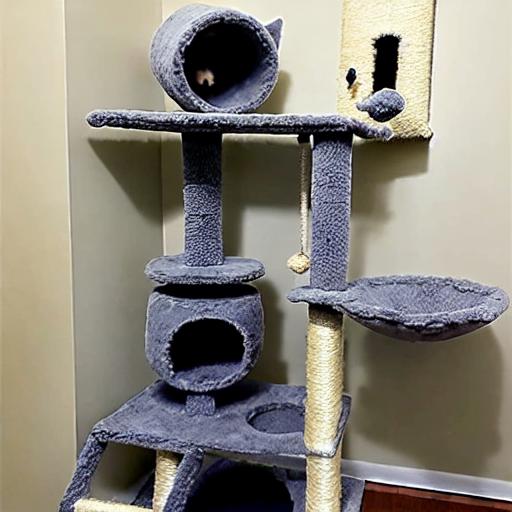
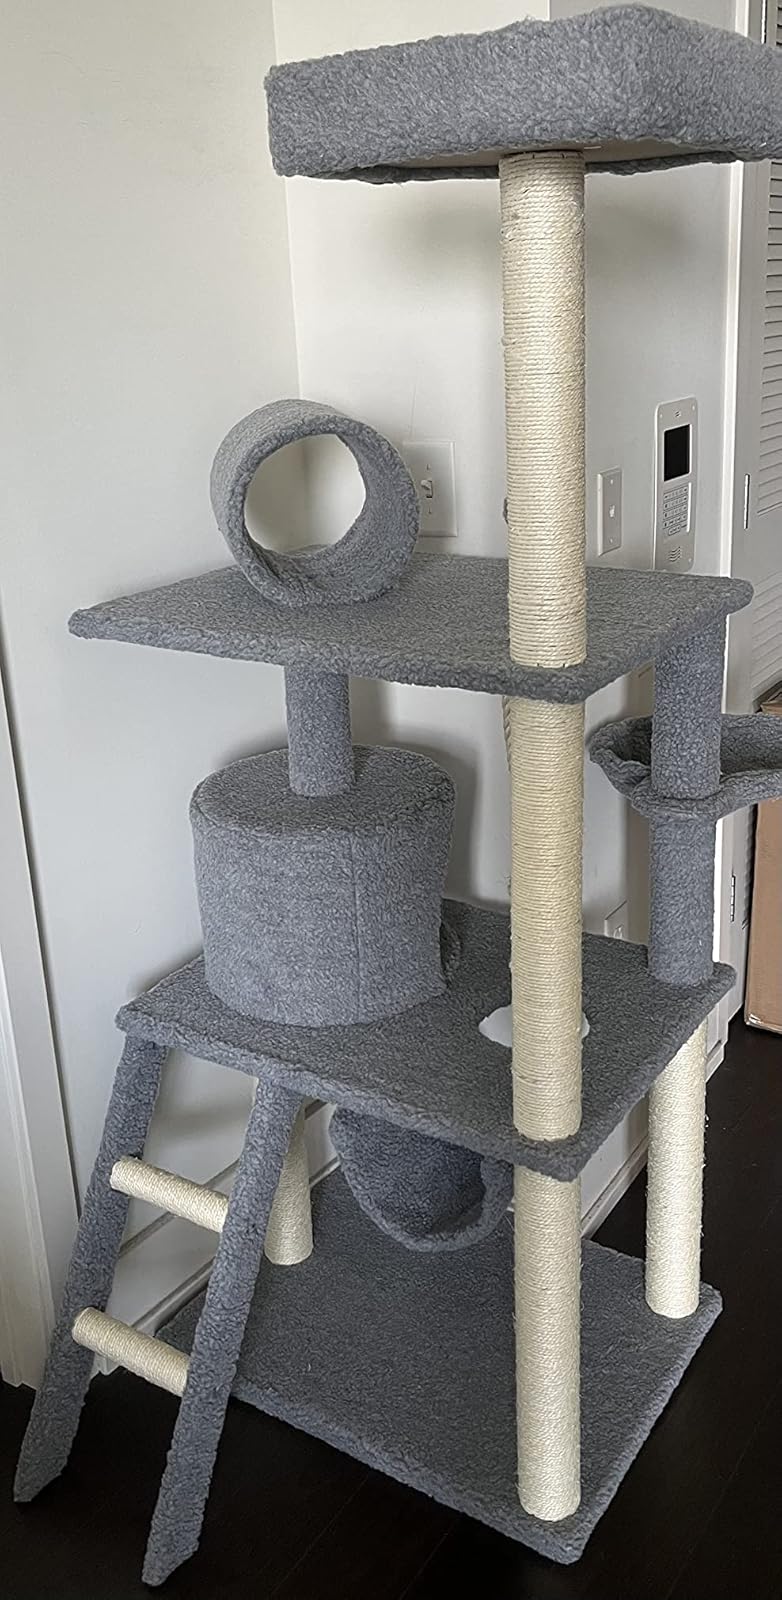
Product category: items_cat tree
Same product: no